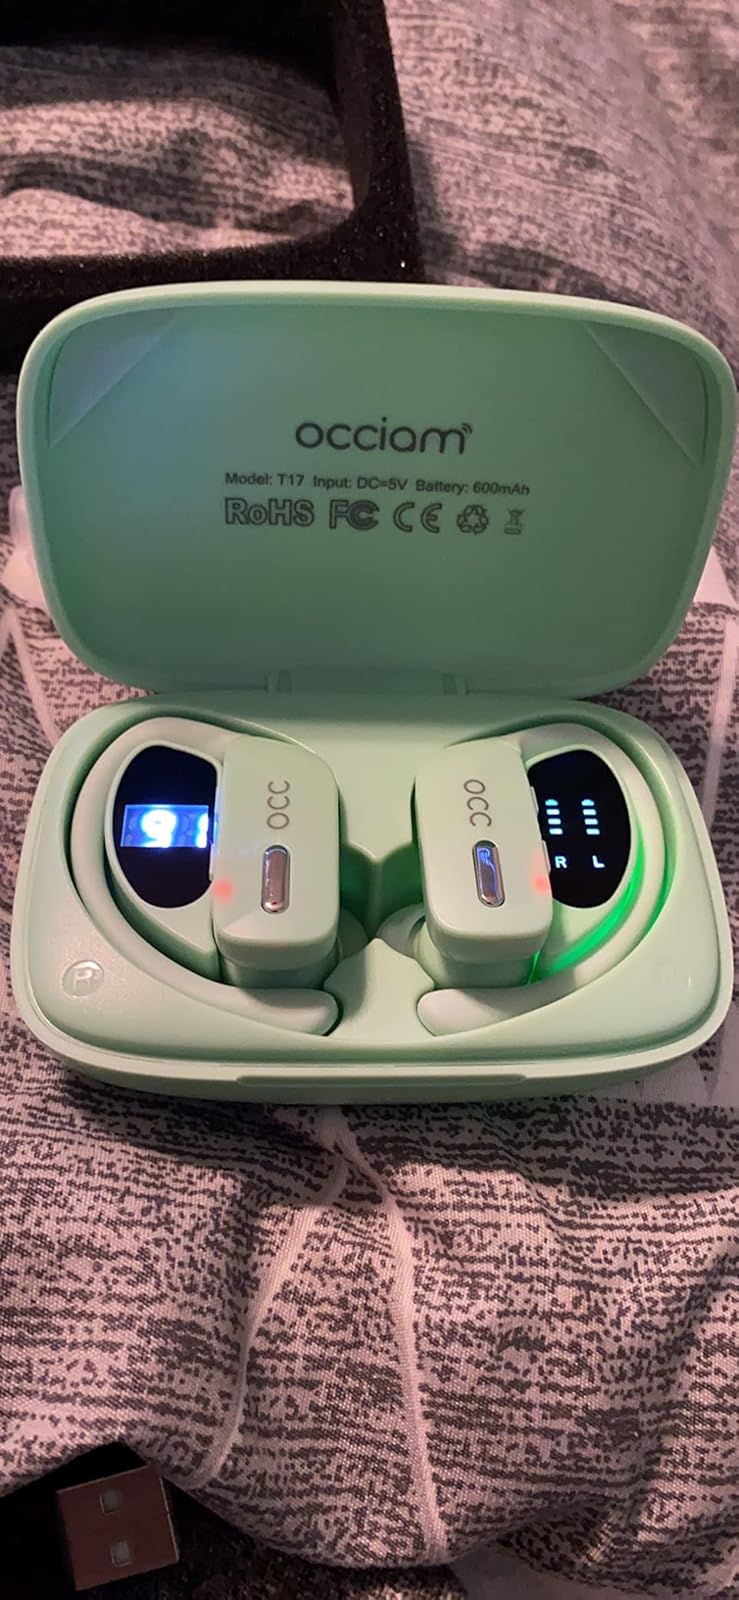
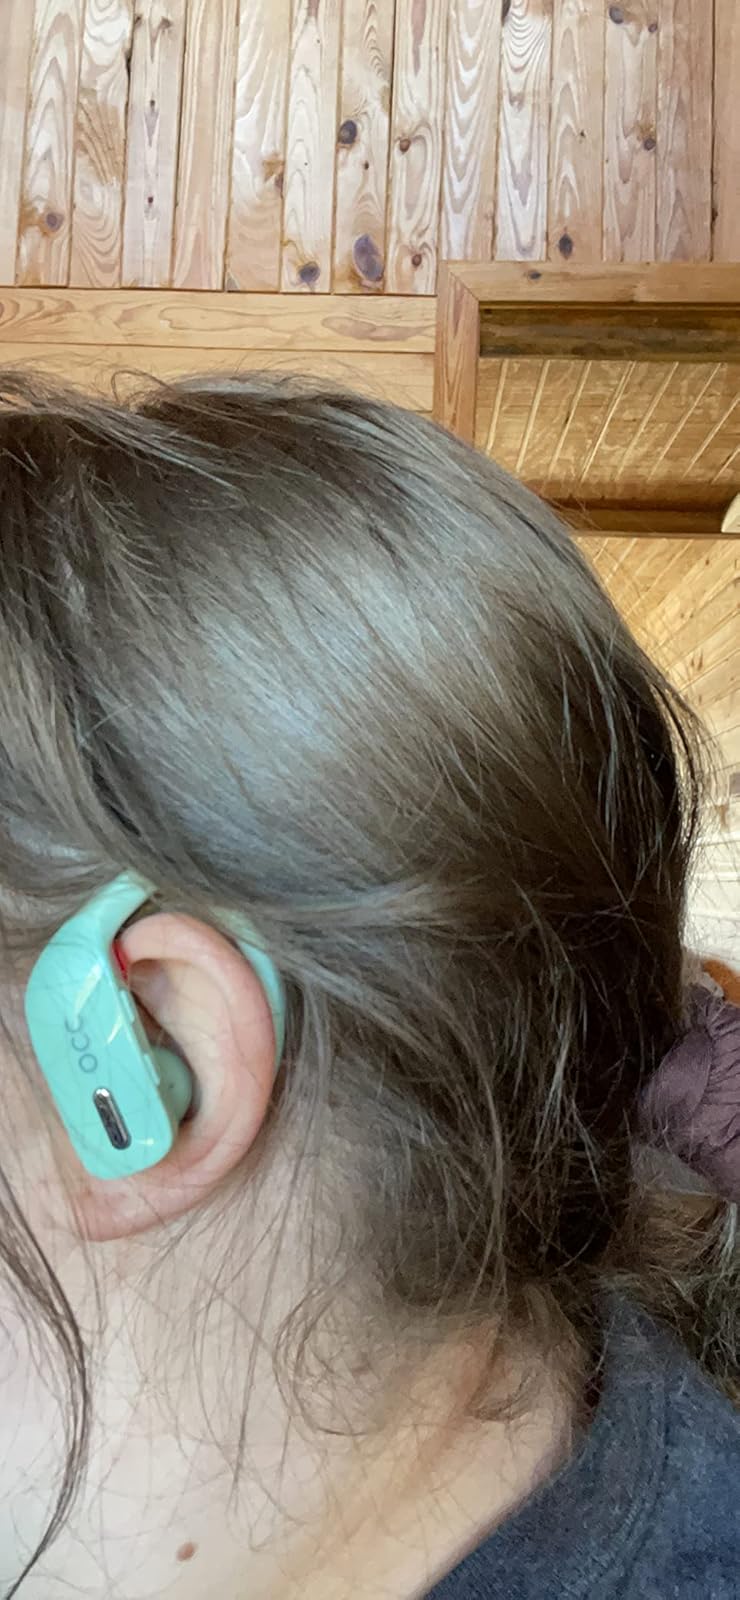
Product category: earbuds
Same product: yes